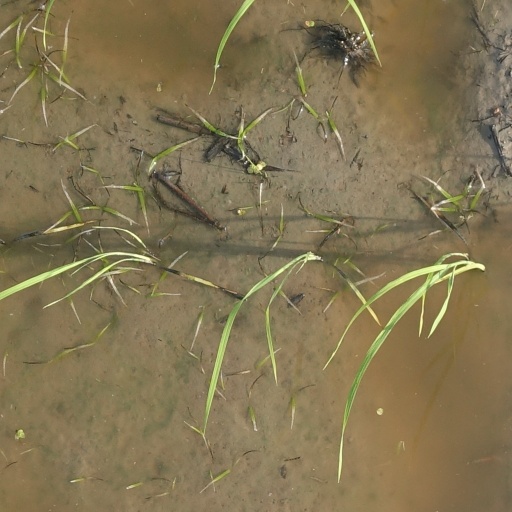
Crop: rice